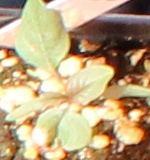
Label: Redroot Pigweed